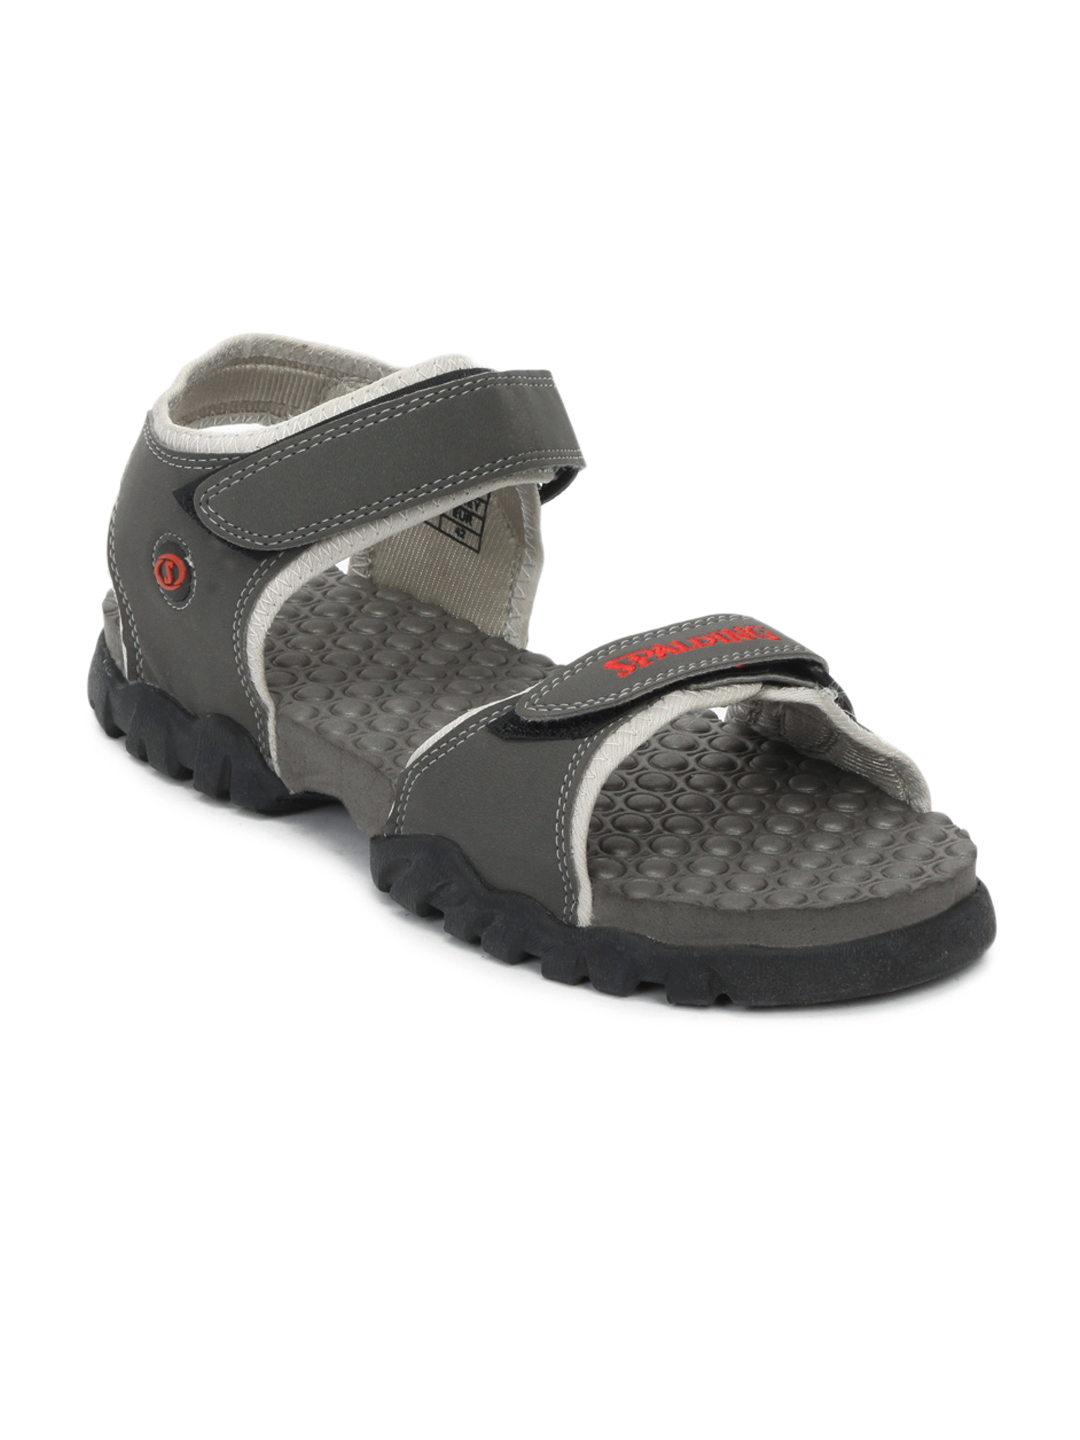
Spalding Men Grey Sports Sandals
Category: Footwear / Sandal / Sandals
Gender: Men
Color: Grey
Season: Winter 2012
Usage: Casual